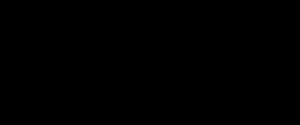
Les anti-vitamine K ou AVK forment une classe d'anticoagulants. Ils réduisent la coagulation du sang en inhibant l'action de la vitamine K.